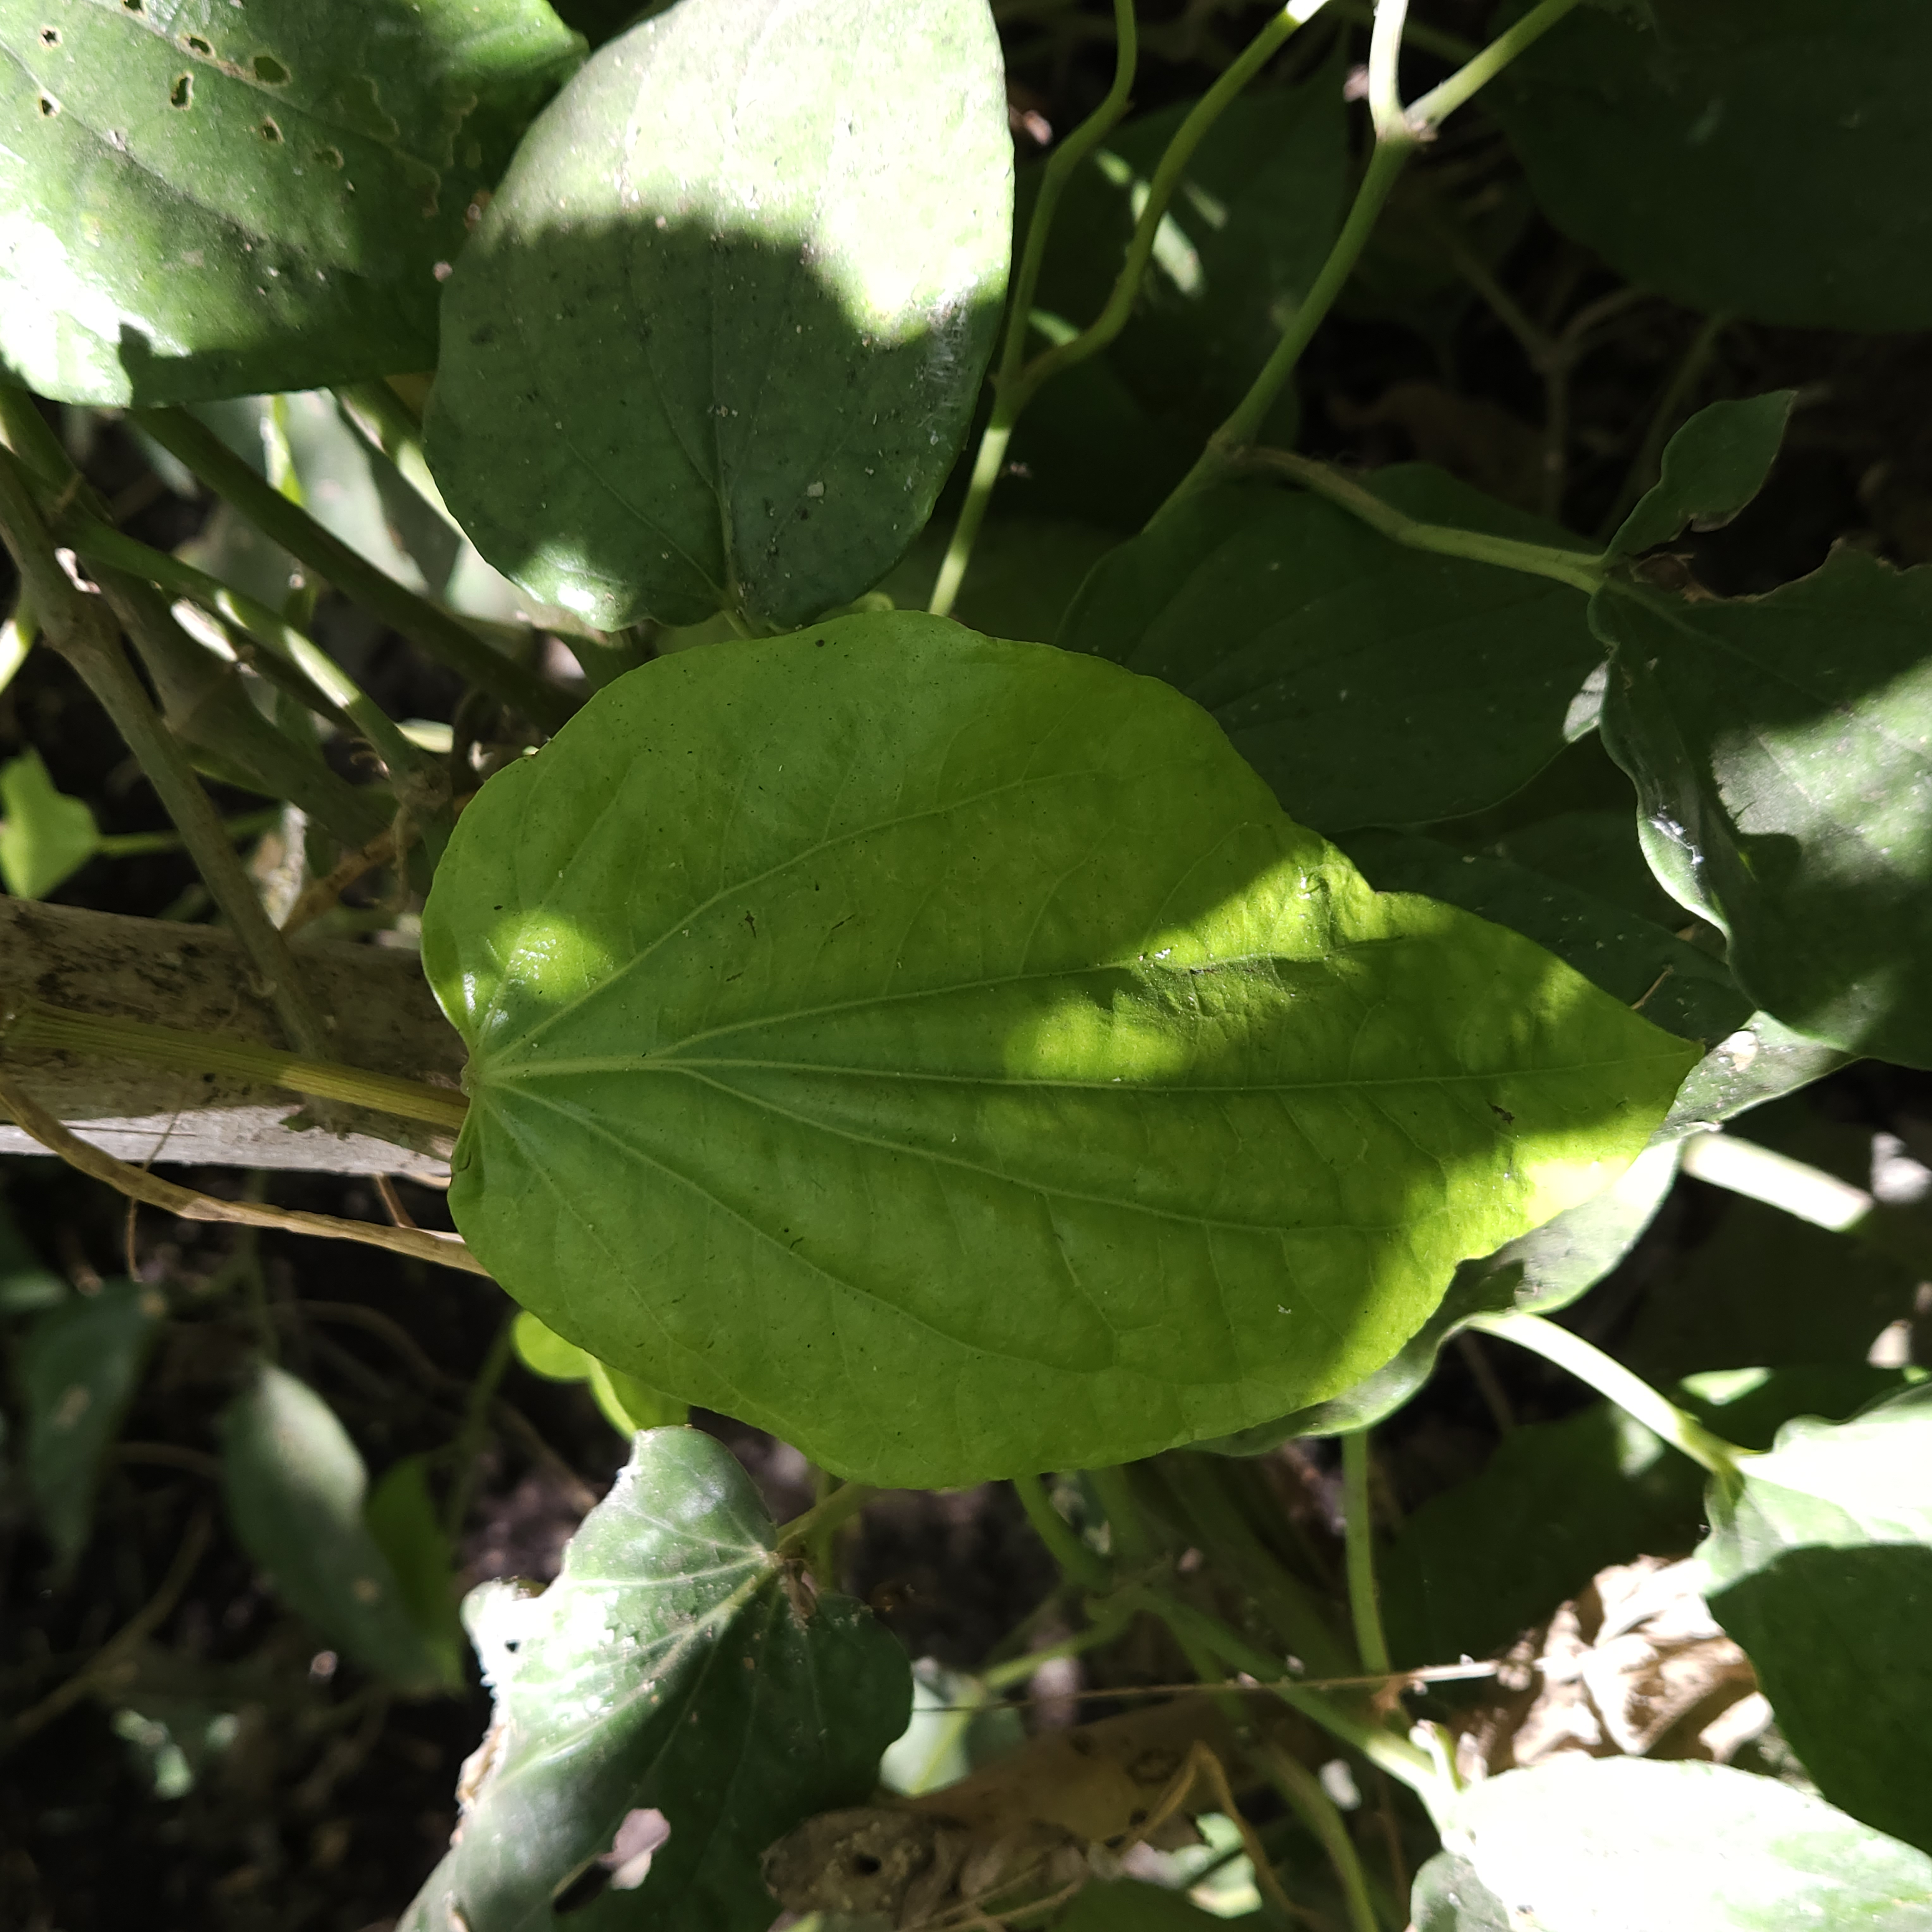
Label: Healthy